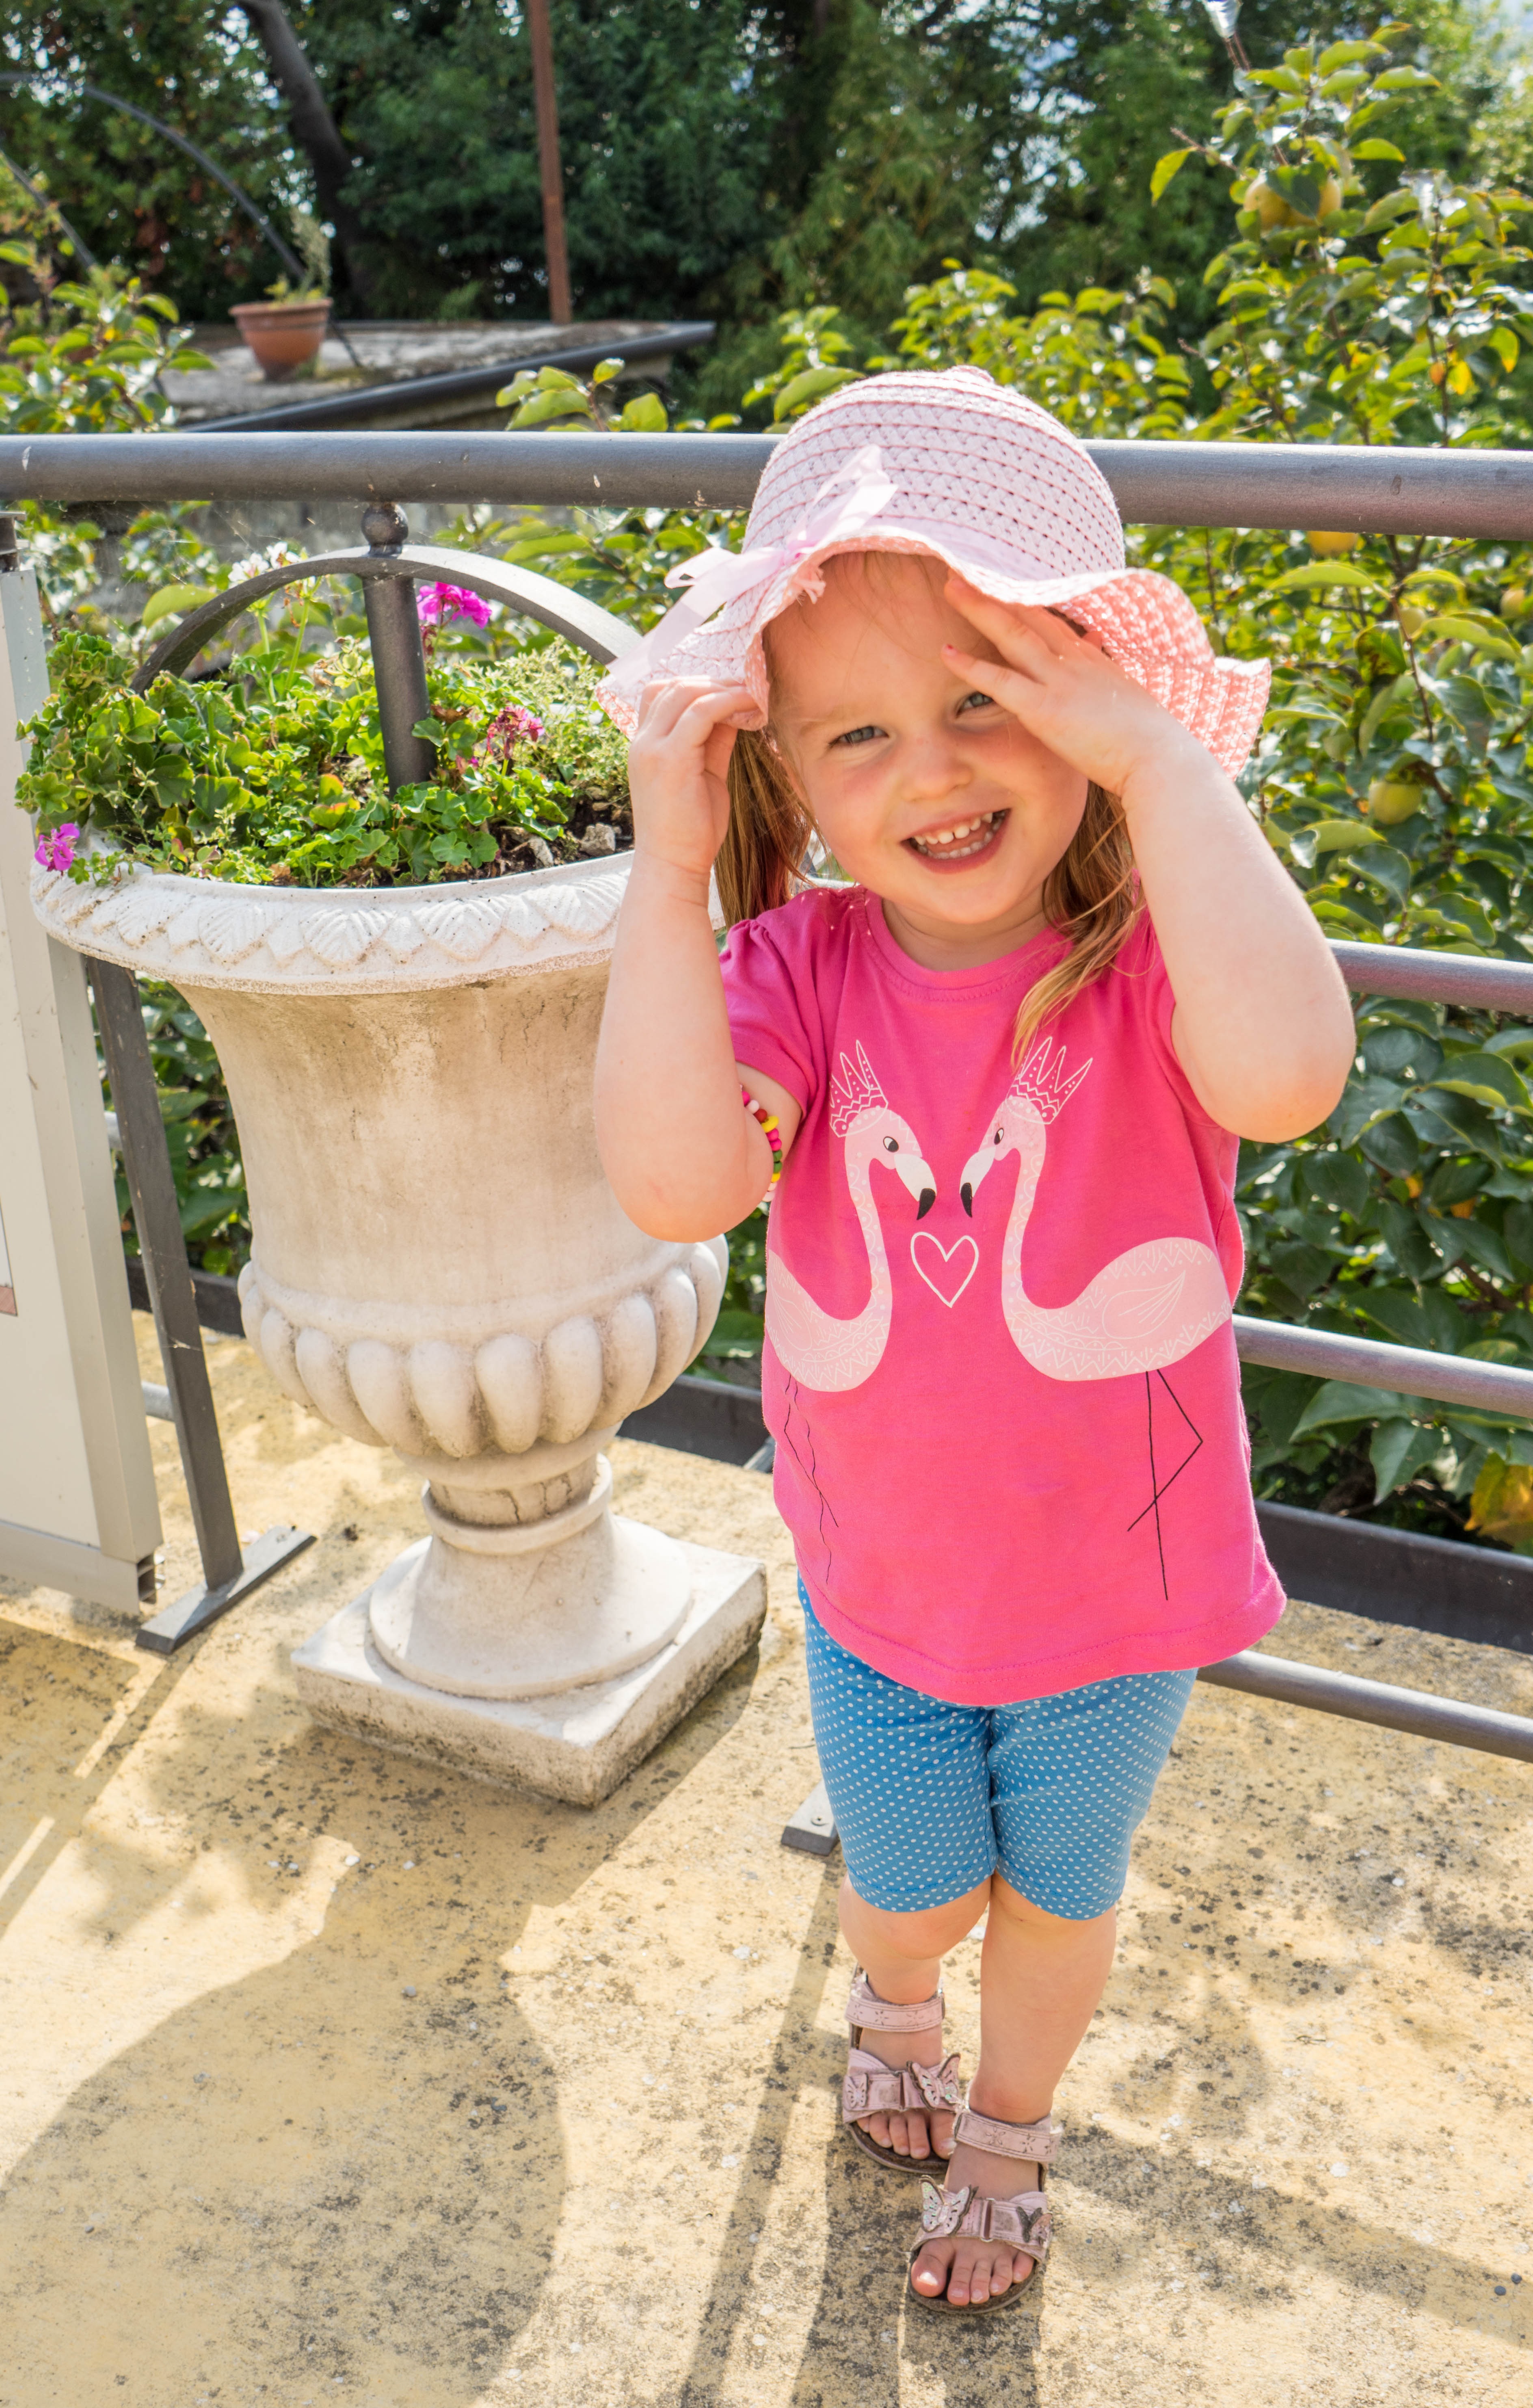
outdoor, person, people, girl, white, play, cute, summer, female, portrait, young, spring, child, hat, clothing, pink, smiling, caucasian, fun, dress, happy, happiness, toddler, day, beautiful smile